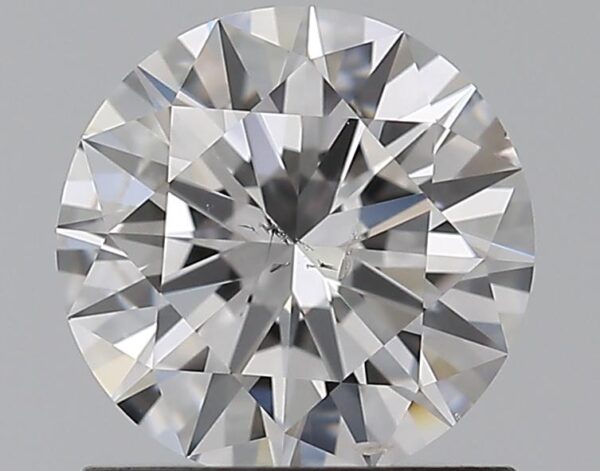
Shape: round
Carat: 1
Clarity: SI2
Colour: D
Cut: EX
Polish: EX
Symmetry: EX
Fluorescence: F
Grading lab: GIA
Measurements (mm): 6.48 x 6.51 x 3.89